History of Greece

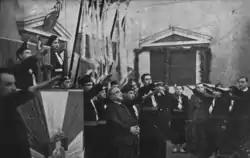
Members of the National Organisation of Youth (EON) salute in presence of dictator Metaxas (1938)

In the late 19th century, modernization transformed the social structure of Greece. The population grew rapidly, putting heavy pressure on the system of small farms with low productivity. Overall, population density more than doubled from 41 persons per square mile in 1829 to 114 in 1912 (16 to 44 per km). One response was emigration to the United States, with a quarter million people leaving between 1906 and 1914. Entrepreneurs found numerous business opportunities in the retail and restaurant sectors of American cities; some sent money back to their families, others returned with hundreds of dollars, enough to purchase a farm or a small business in the old village. The urban population tripled from 8% in 1853 to 24% in 1907. Athens grew from a village of 6000 people in 1834, when it became the capital, to 63,000 in 1879, 111,000 in 1896, and 167,000 in 1907.